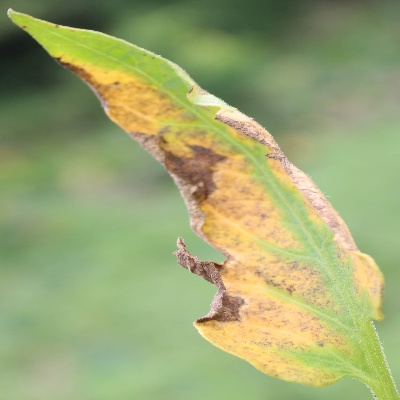
Crop: Tomato
Condition: septoria leaf spot